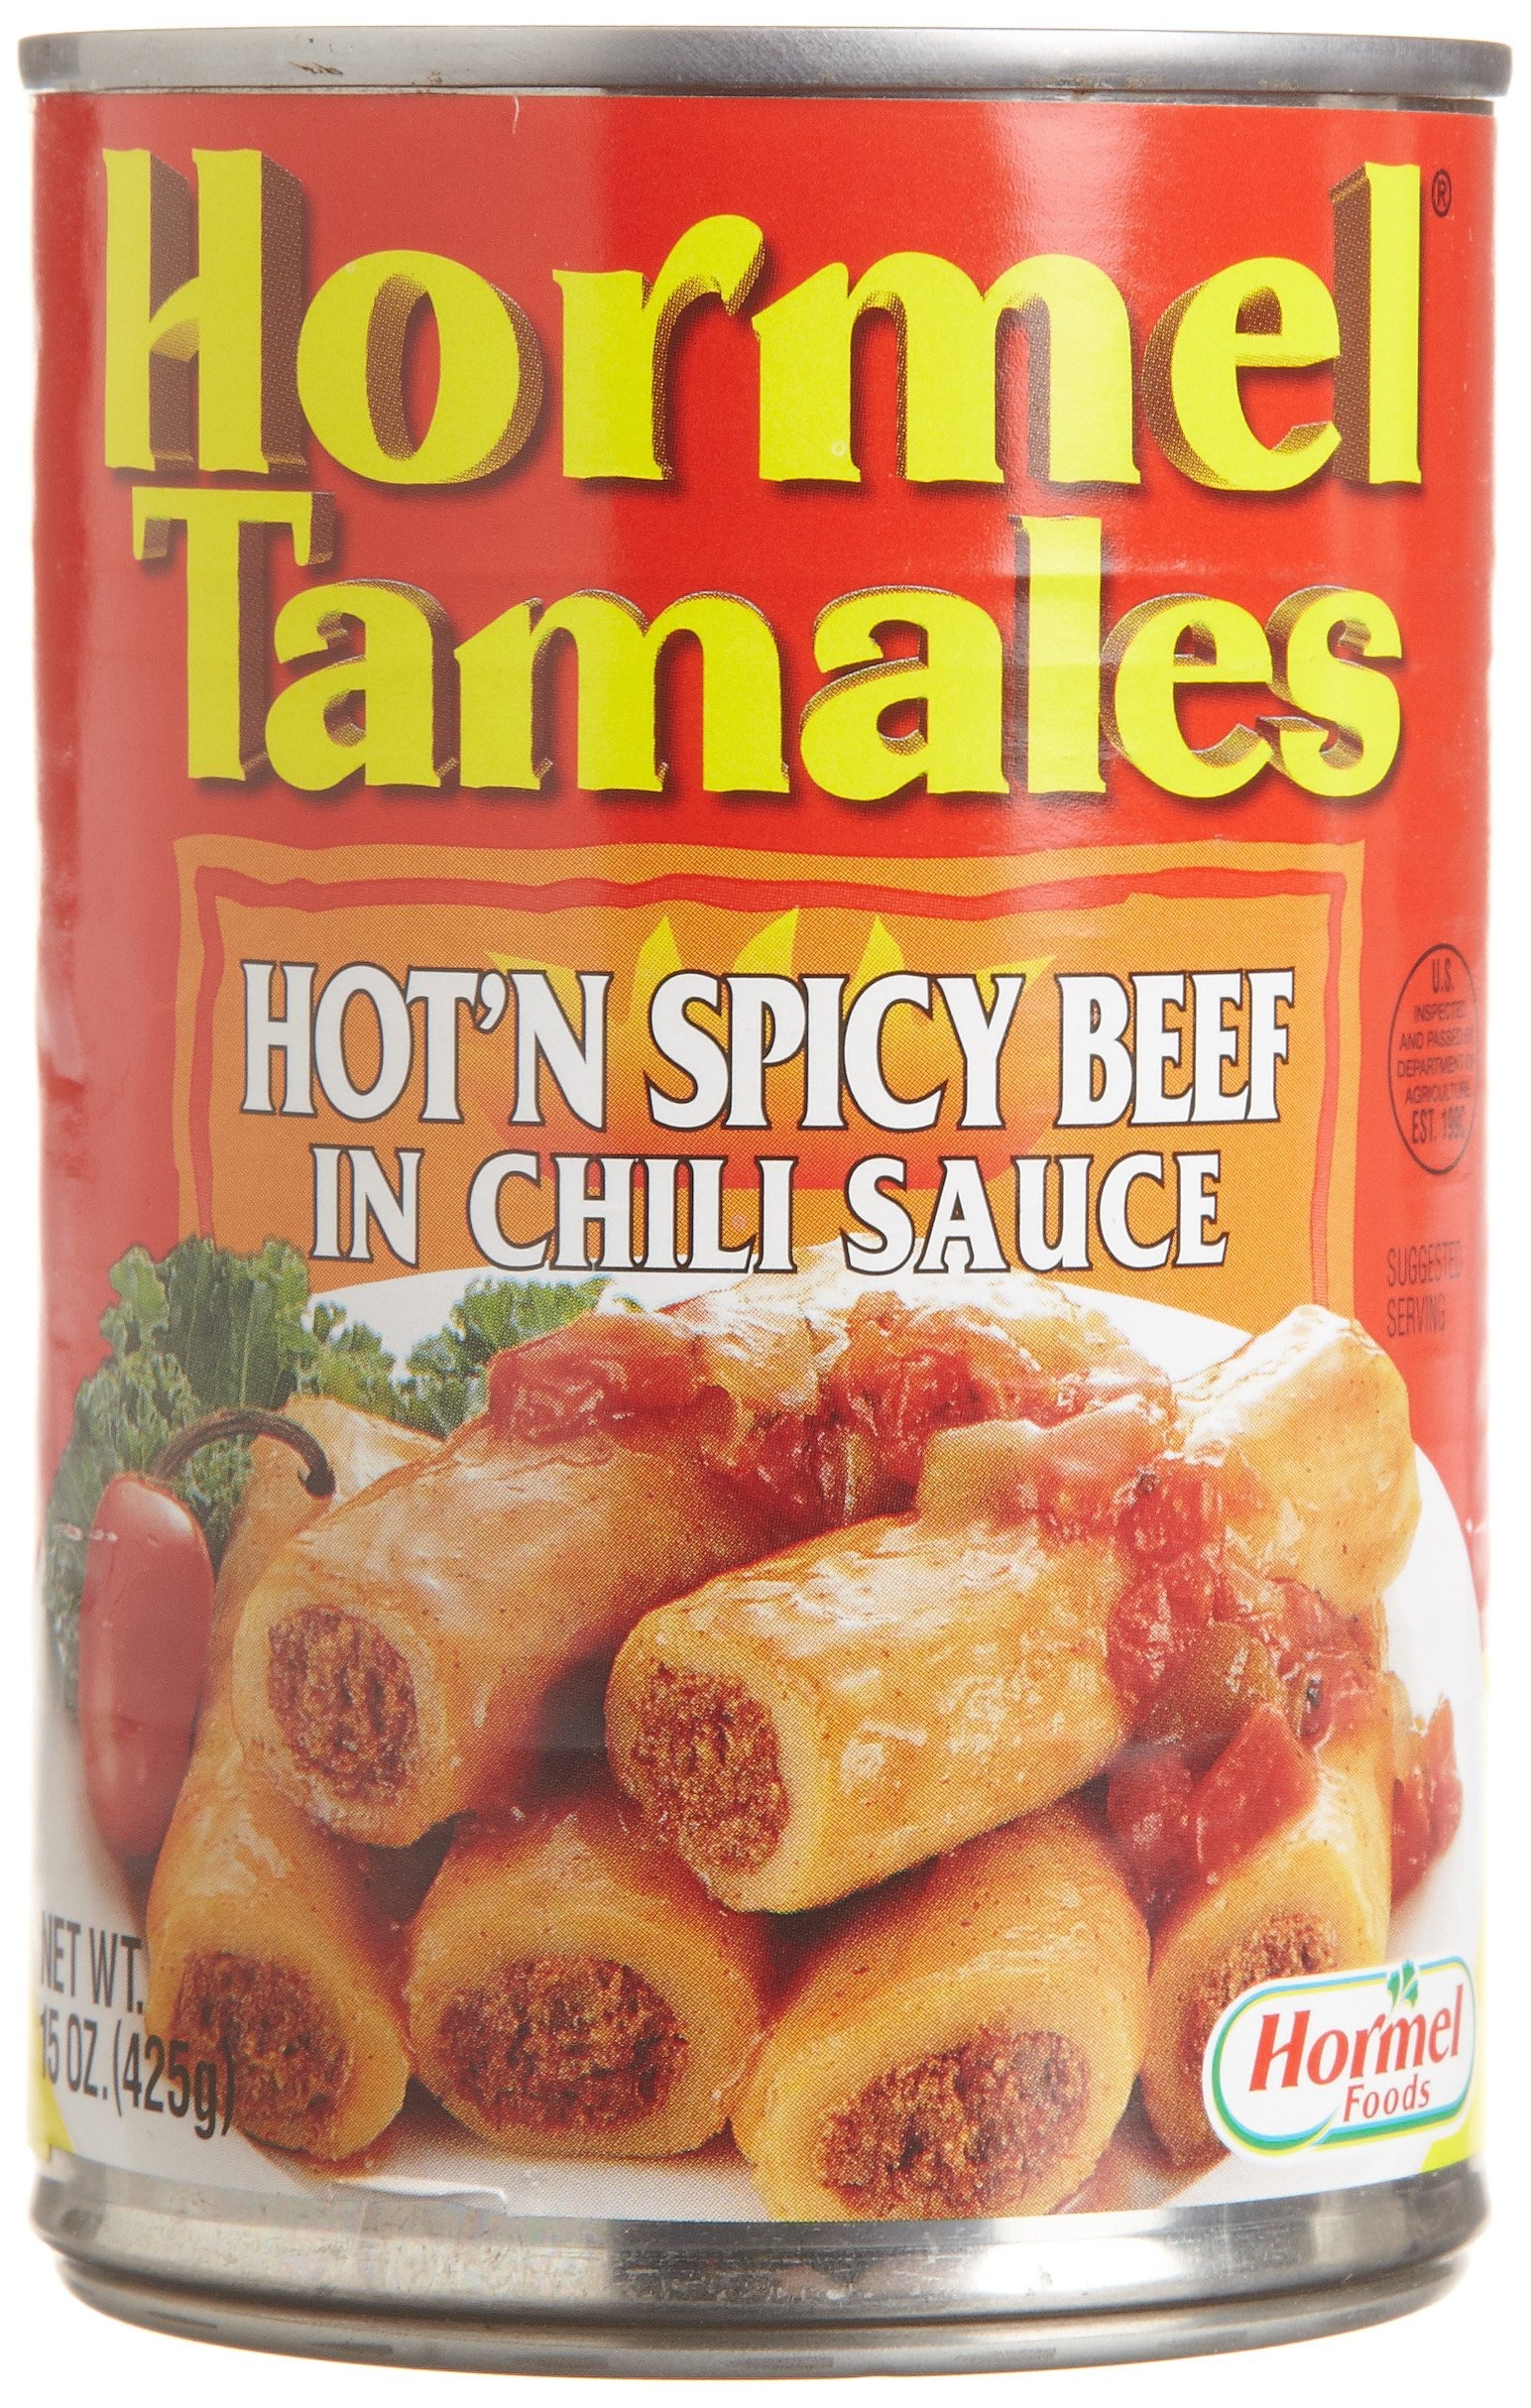
Item Name: HORMEL Hot n' Spicy Beef Tamales, Canned Tamales, 15 Oz
Bullet Point 1: Includes one 15 ounce can of HORMEL Hot n' Spicy Beef Tamales, America's #1 selling tamales based on last 52 week IRI data
Bullet Point 2: Made with 6 grams of protein, these beef tamales pair with side dishes like salads, plantains, beans, and rice
Bullet Point 3: These canned tamales are made with no artifical ingredients and each tamale is individually wrapped
Bullet Point 4: Slow simmered in a spicy chili sauce, these tamales are a fiesta in your mouth
Bullet Point 5: Try our other HORMEL tamales like Beef and Chicken Tamales
Value: 180.0
Unit: Ounce

Price: 2.37